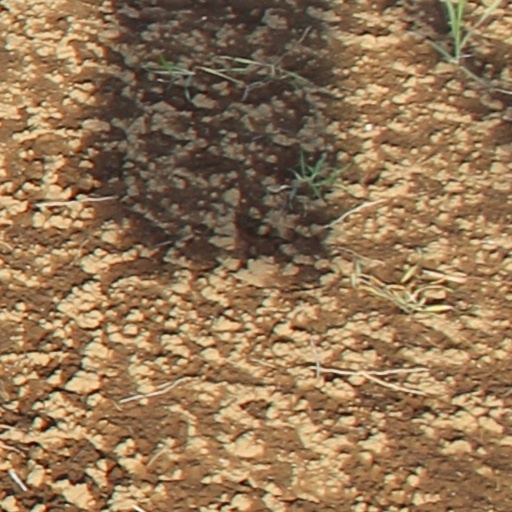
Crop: wheat